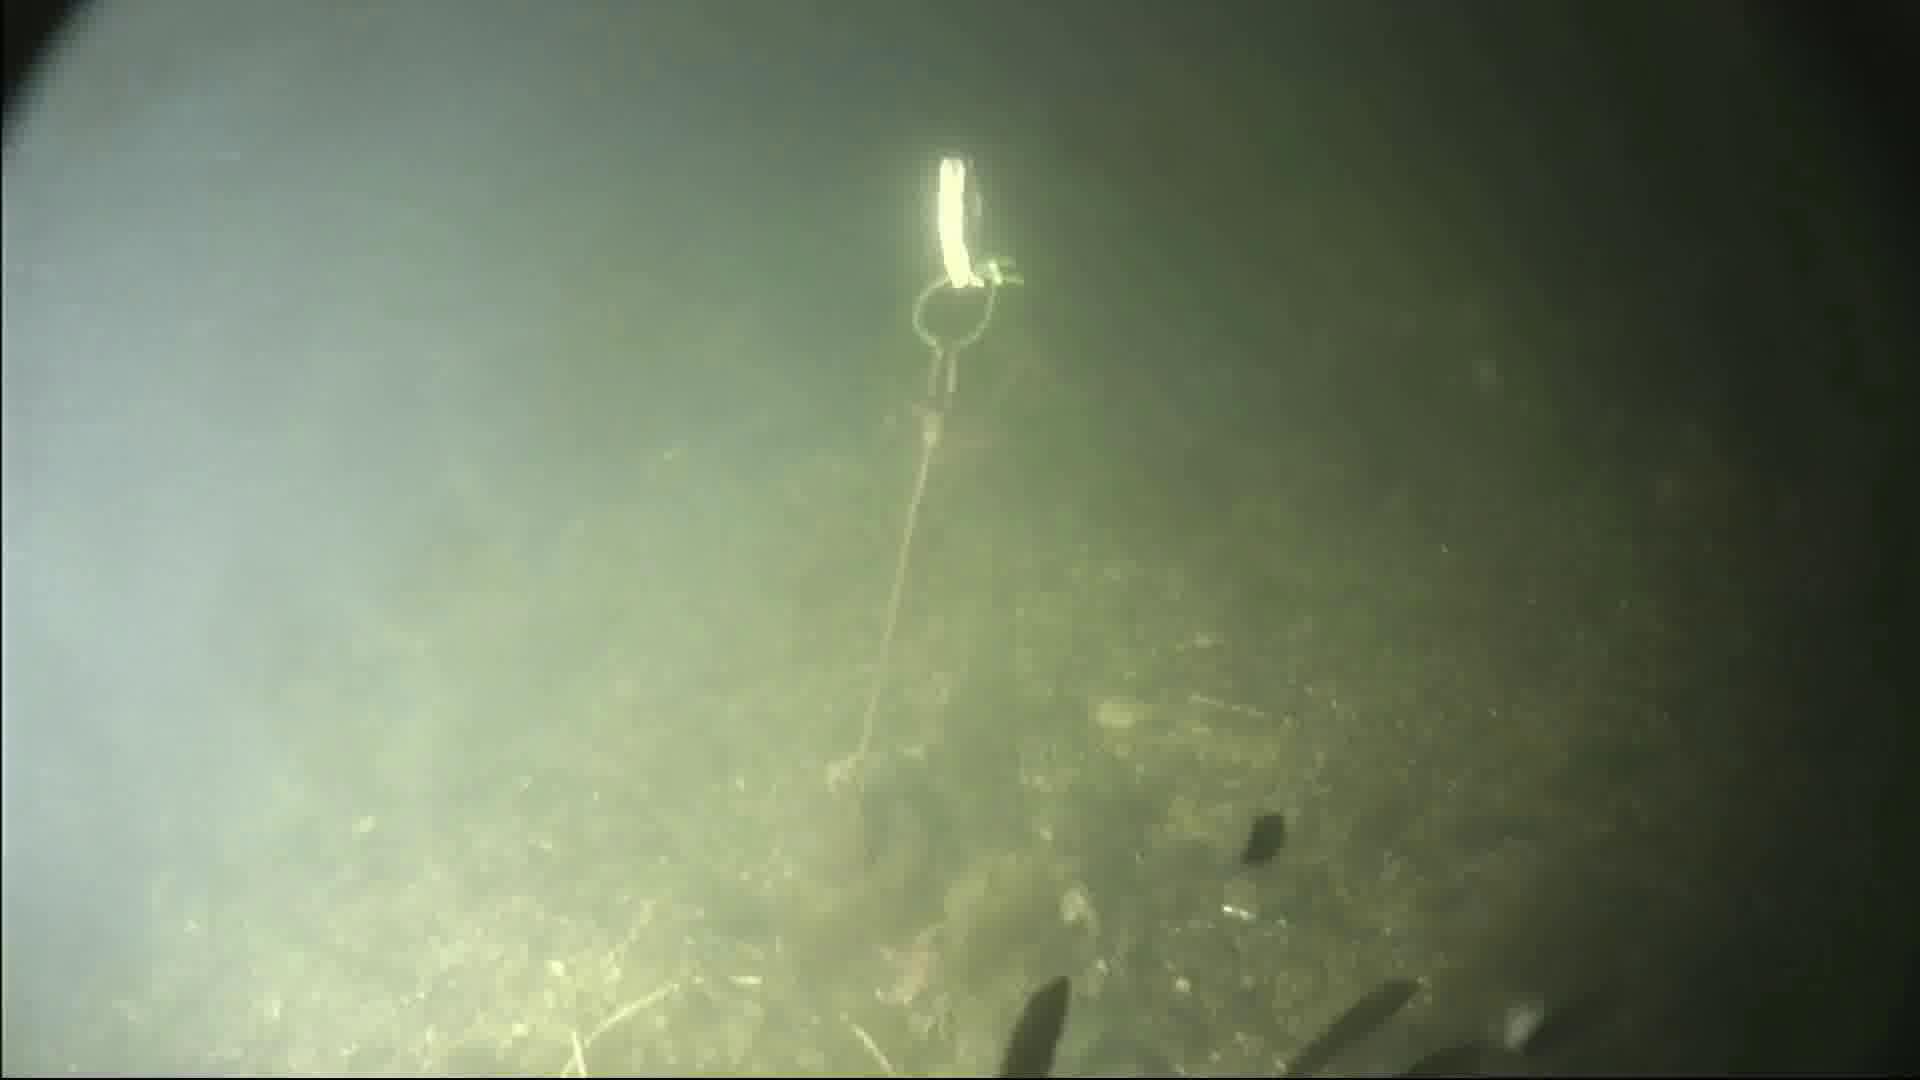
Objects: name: starfish
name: small_fish
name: crab